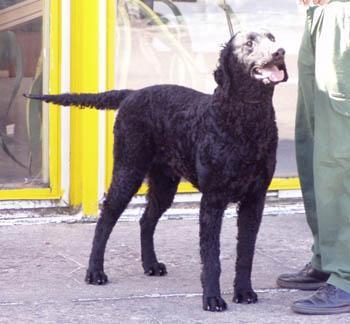
curly-coated_retriever